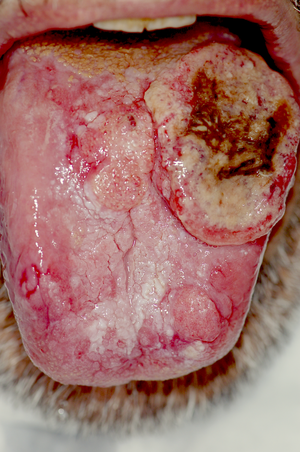
Les expressions cancer de la bouche, ou cancer de la cavité buccale, désignent toutes les lésions cancéreuses située au niveau de la bouche. Ils font partie des cancers des voies aérodigestives supérieures.
Un cancer des voies aérodigestives supérieures est un cancer localisé au niveau des voies aérodigestives supérieures, ce qui regroupe les sinus, les fosses nasales, le pharynx, la cavité buccale et le larynx. Outre la localisation, ce type de cancer partage, pour un certain nombre, plusieurs éléments : survenue liée à la consommation importante d'alcool et de tabac, type histologique de carcinome épidermoïde, exploration médicale ORL stéréotypée.
Une cigarette est un cylindre de papier, long de quelques centimètres, rempli d'un matériau combustible, le plus souvent des feuilles de tabac hachées et traitées, ainsi que des additifs. Elle peut être roulée à la main ou fabriquée en série de manière industrielle, et peut éventuellement comporter un filtre à une de ses extrémités.